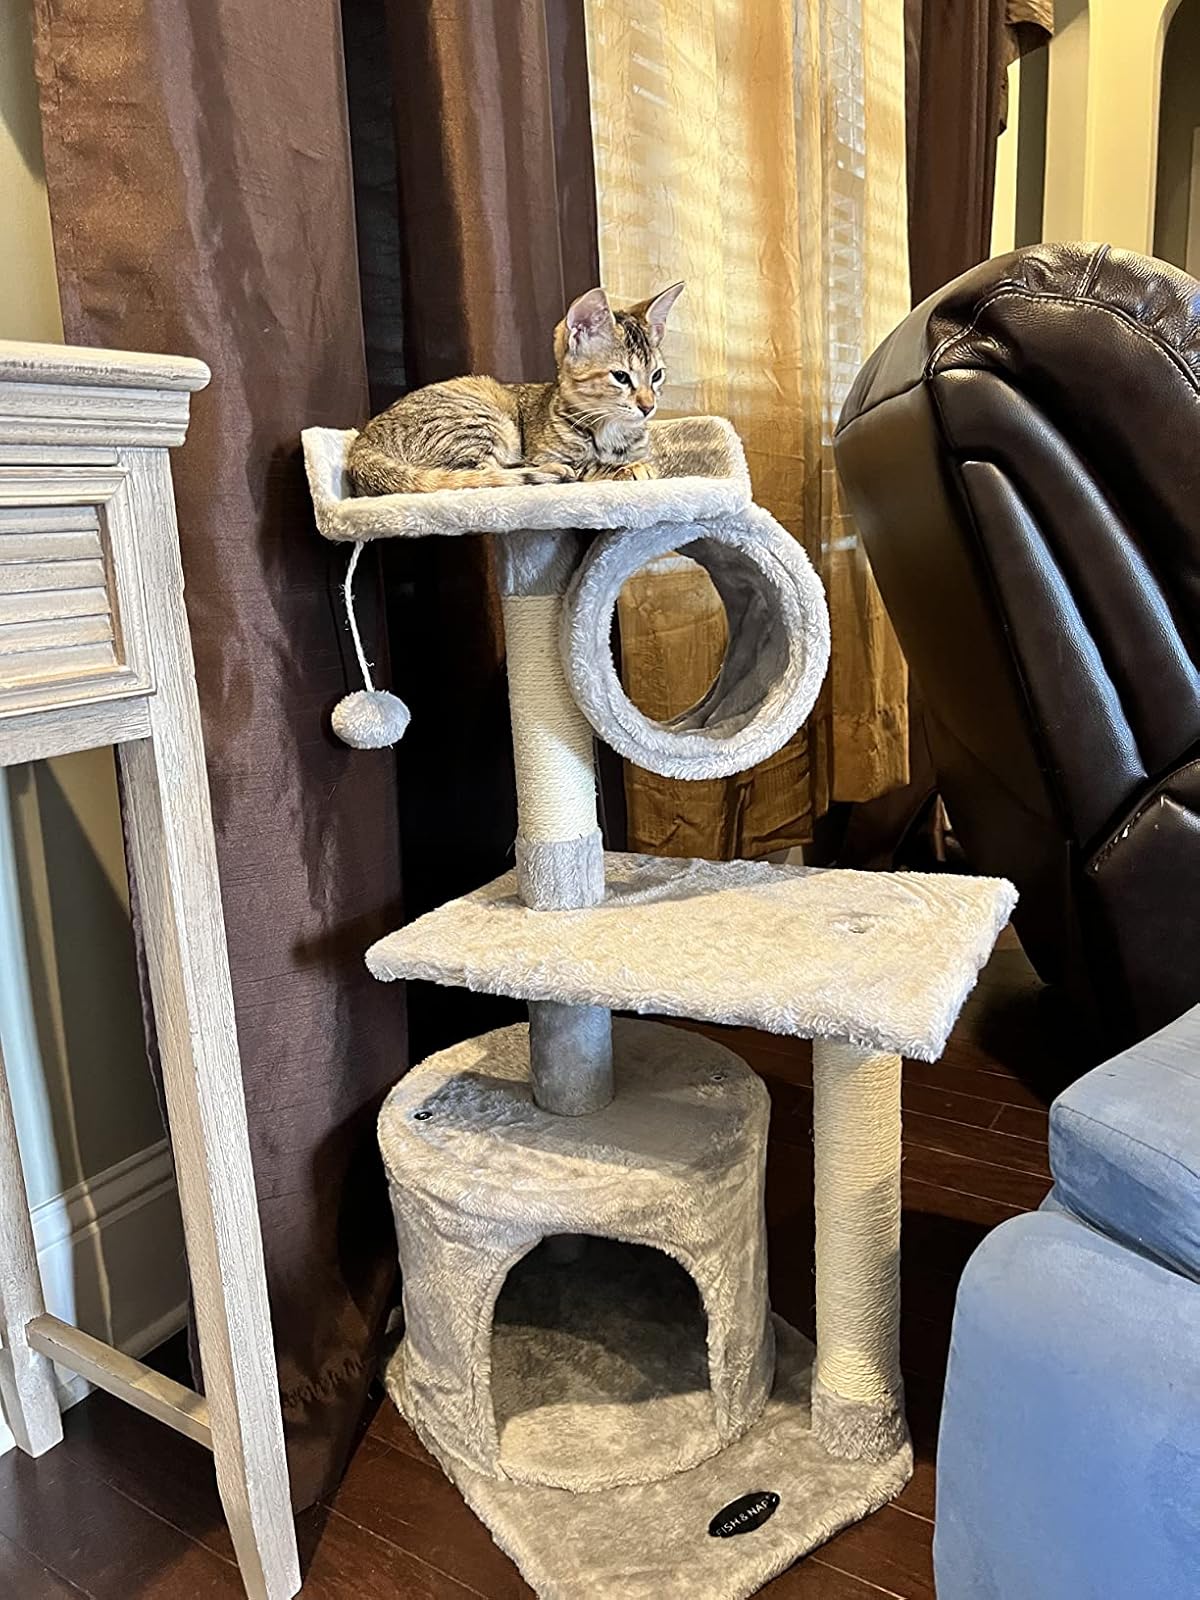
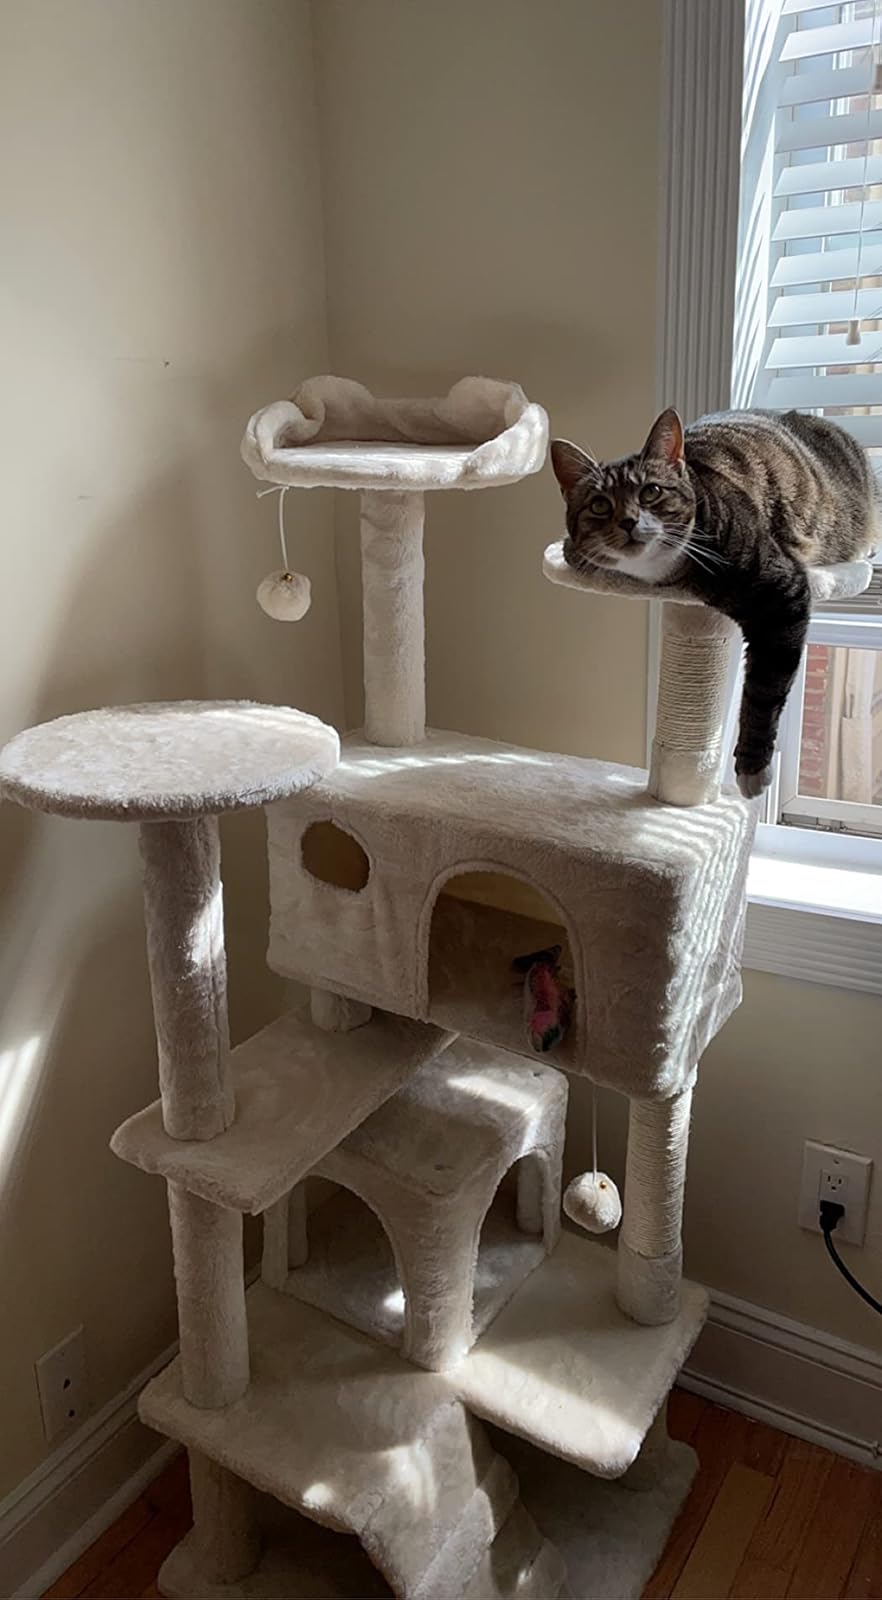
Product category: items_cat tree
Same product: no